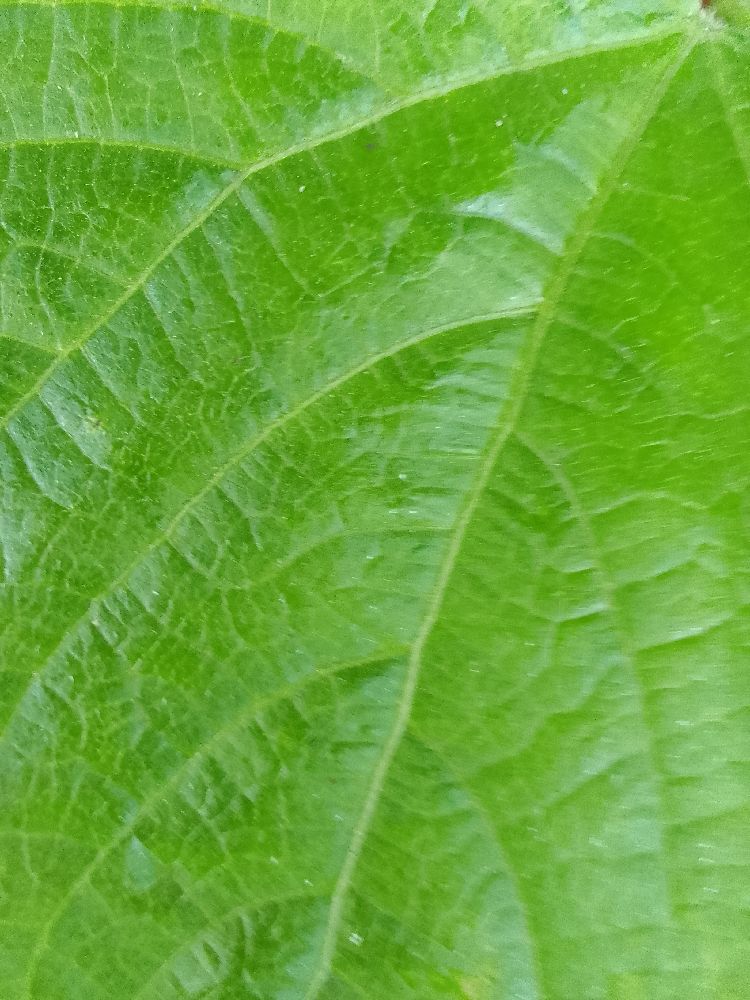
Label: healthy